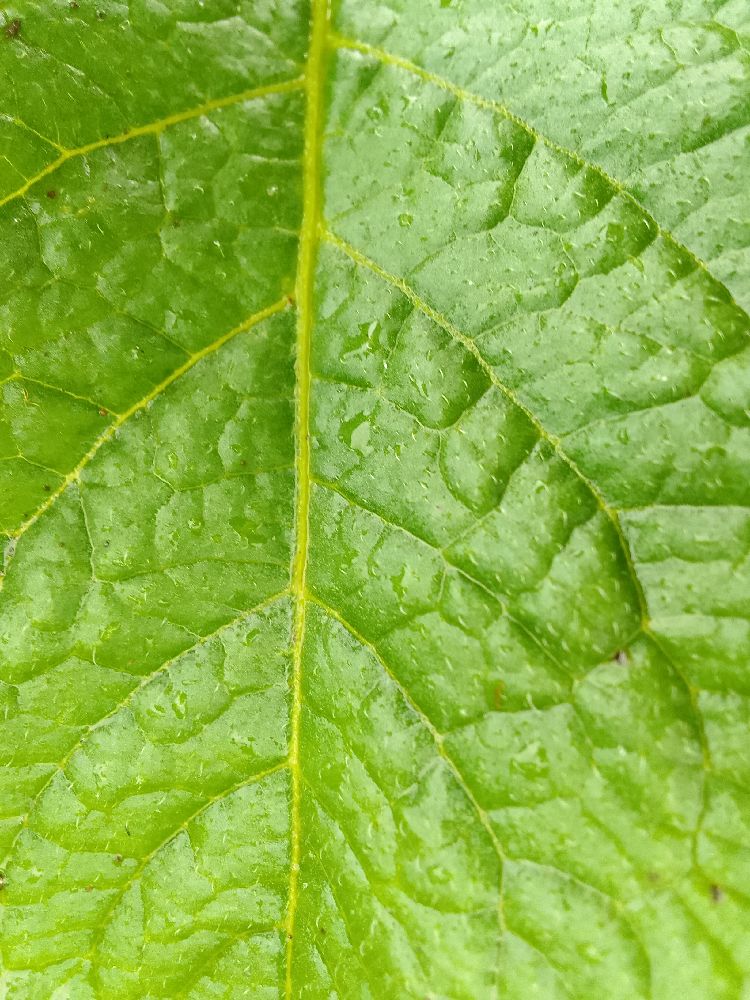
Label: Healthy